Iván Vargas Blanco

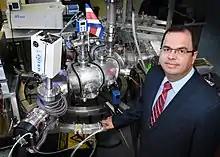
Iván Vargas Blanco with the SCR-1 Stellarator. Photo: Ruth Garita, OCM-TEC.

Víctor Iván Vargas Blanco (born March 24, 1973) is a Costa Rican plasma and nuclear fusion physicist. He is renowned for his work in plasma physics and nuclear fusion. Currently, as a professor and tenured researcher at the Costa Rica Institute of Technology, he heads the Plasma Laboratory for Fusion Energy and Applications that he founded in 2011.